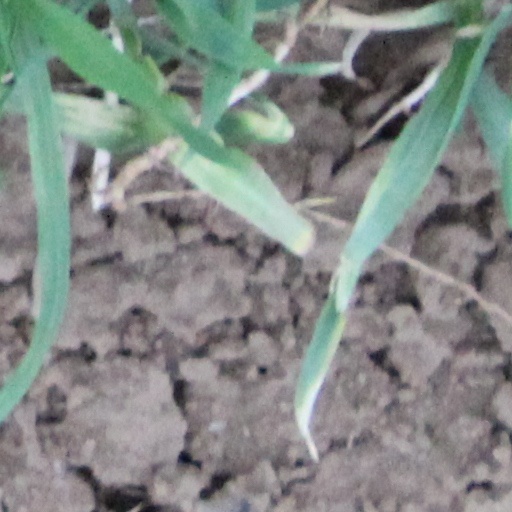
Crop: wheat